Brabham

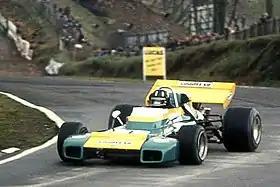
Brabham BT34. Graham Hill took his final Formula One win in the non-championship BRDC International Trophy at Silverstone.

Tauranac signed double world champion Graham Hill and young Australian Tim Schenken to drive for the 1971 season. Tauranac designed the unusual 'lobster claw' BT34, featuring twin radiators mounted ahead of the front wheels, a single example of which was built for Hill. Although Hill, no longer a front-runner since his 1969 accident, took his final Formula One win in the non-championship BRDC International Trophy at Silverstone, the team scored only seven championship points.